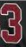
Number: 3